Alva F.C.

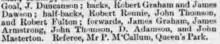
The Alva side which lost 6–3 to King's Park in the first round of the 1889–90 Scottish Cup, Bridge of Allan Gazette, 14 September 1889

In 1889, Alva joined the Stirlingshire Association, having already made its debut in the Stirlingshire Cup. Alva never had success in the tournament, although it recorded some big scores, notably a record 10–1 win at Grasshoppers in the 1889–90 edition (eight of the goals coming in the second half), and two matches against Dunipace in which Alva scored 6 but did not win; a 7–6 defeat in 1888–89 and a 6–6 draw in 1889–90, winning the replay 8–0. In the 1889–90 competition, Alva reached the semi-final, which was the club's best run in the Stirlingshire. It was unlucky to be drawn away in the semi-final, and lost 3–2 at Gairdoch; the lighter Alva side being bullied out of the game by the "Carron men", and protesting in vain about rough play.